After Lucia

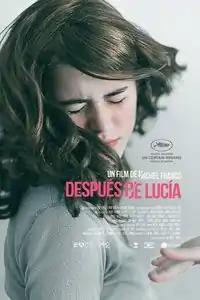
Film poster

After Lucia is a 2012 Mexican drama film directed by Michel Franco. The film competed in the Un Certain Regard section at the 2012 Cannes Film Festival where it won the top prize. The film was also selected as the Mexican entry for the Best Foreign Language Oscar at the 85th Academy Awards, but it did not make the final shortlist. The style of the film has been described as being influenced by Austrian director Michael Haneke.